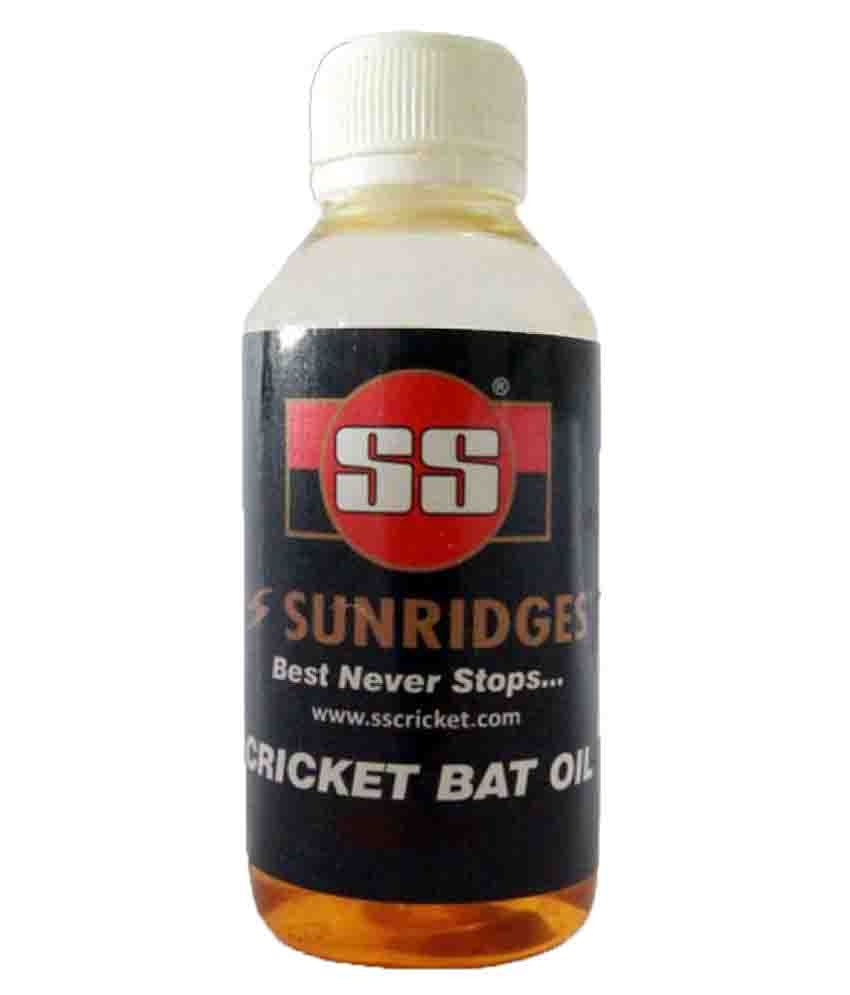
SS Cricket Bat Oil - 100ML
Brand: SS
SS Cricket Bat Oil 100ml | Raw Linseed Oil | Cricket Bat Oil
Category: Sporting Goods > Athletics > Cricket > Cricket Bat Accessories